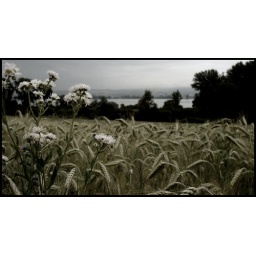
Feld und Blumen am Bodensee nach Regen - field and flowers near Lake Constance after rain